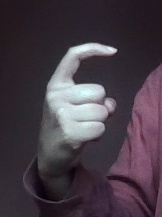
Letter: ra